Kaikorai Stream

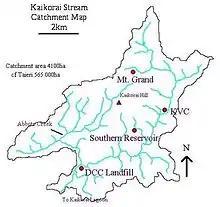
The Kaikorai water catchment

The stream cuts through late Cretaceous-Tertiary sedimentary and igneous rocks and Quaternary floodplain conglomerate and colluvium. In the area of Kaikorai Valley College the bedrock is the Altonian (Lower Miocene) (c.17 Ma millions years ago) Caversham Sandstone.